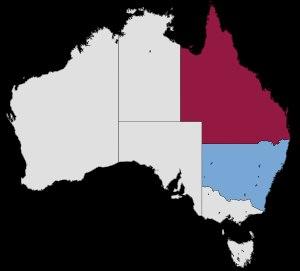
Le rugby à XIII, appelé rugby league dans les pays anglophones, est un sport collectif opposant deux équipes de treize joueurs qui se disputent un ballon ovale dans un stade. L'objectif est de marquer plus de points que son adversaire, soit à la main en marquant des essais, soit au pied en marquant des pénalités ou des transformations.
Le rugby à XIII est un sport populaire en Australie, notamment dans les États de Nouvelle-Galles du Sud et du Queensland où le rugby à XIII est le sport hivernal dominant.
La culture de l'Australie moderne est une culture occidentale métissée de plusieurs autres. D'origine essentiellement anglo-celte modifiée par la vie de ses premiers colons, l'immigration multi-ethnique due aux ruées vers l'or des années 1850, l'arrivée de nouveaux immigrants après la Seconde Guerre mondiale et, plus récemment, la culture américaine, elle est aussi influencée par la culture de ses Aborigènes dont le temps du rêve est le thème central. On y ajoutera les influences de l'environnement australien si particulier, de l'isolement géographique par rapport aux nations occidentales et de la proximité de l'Asie.